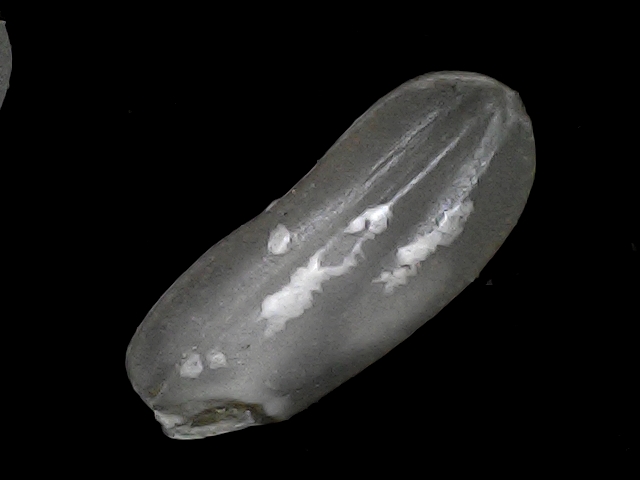
Rice variety: BRRI74